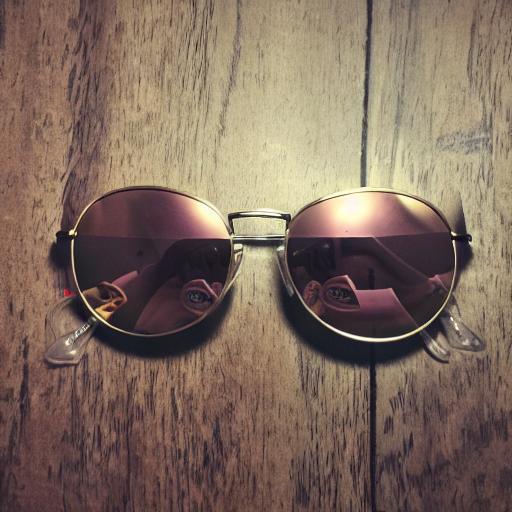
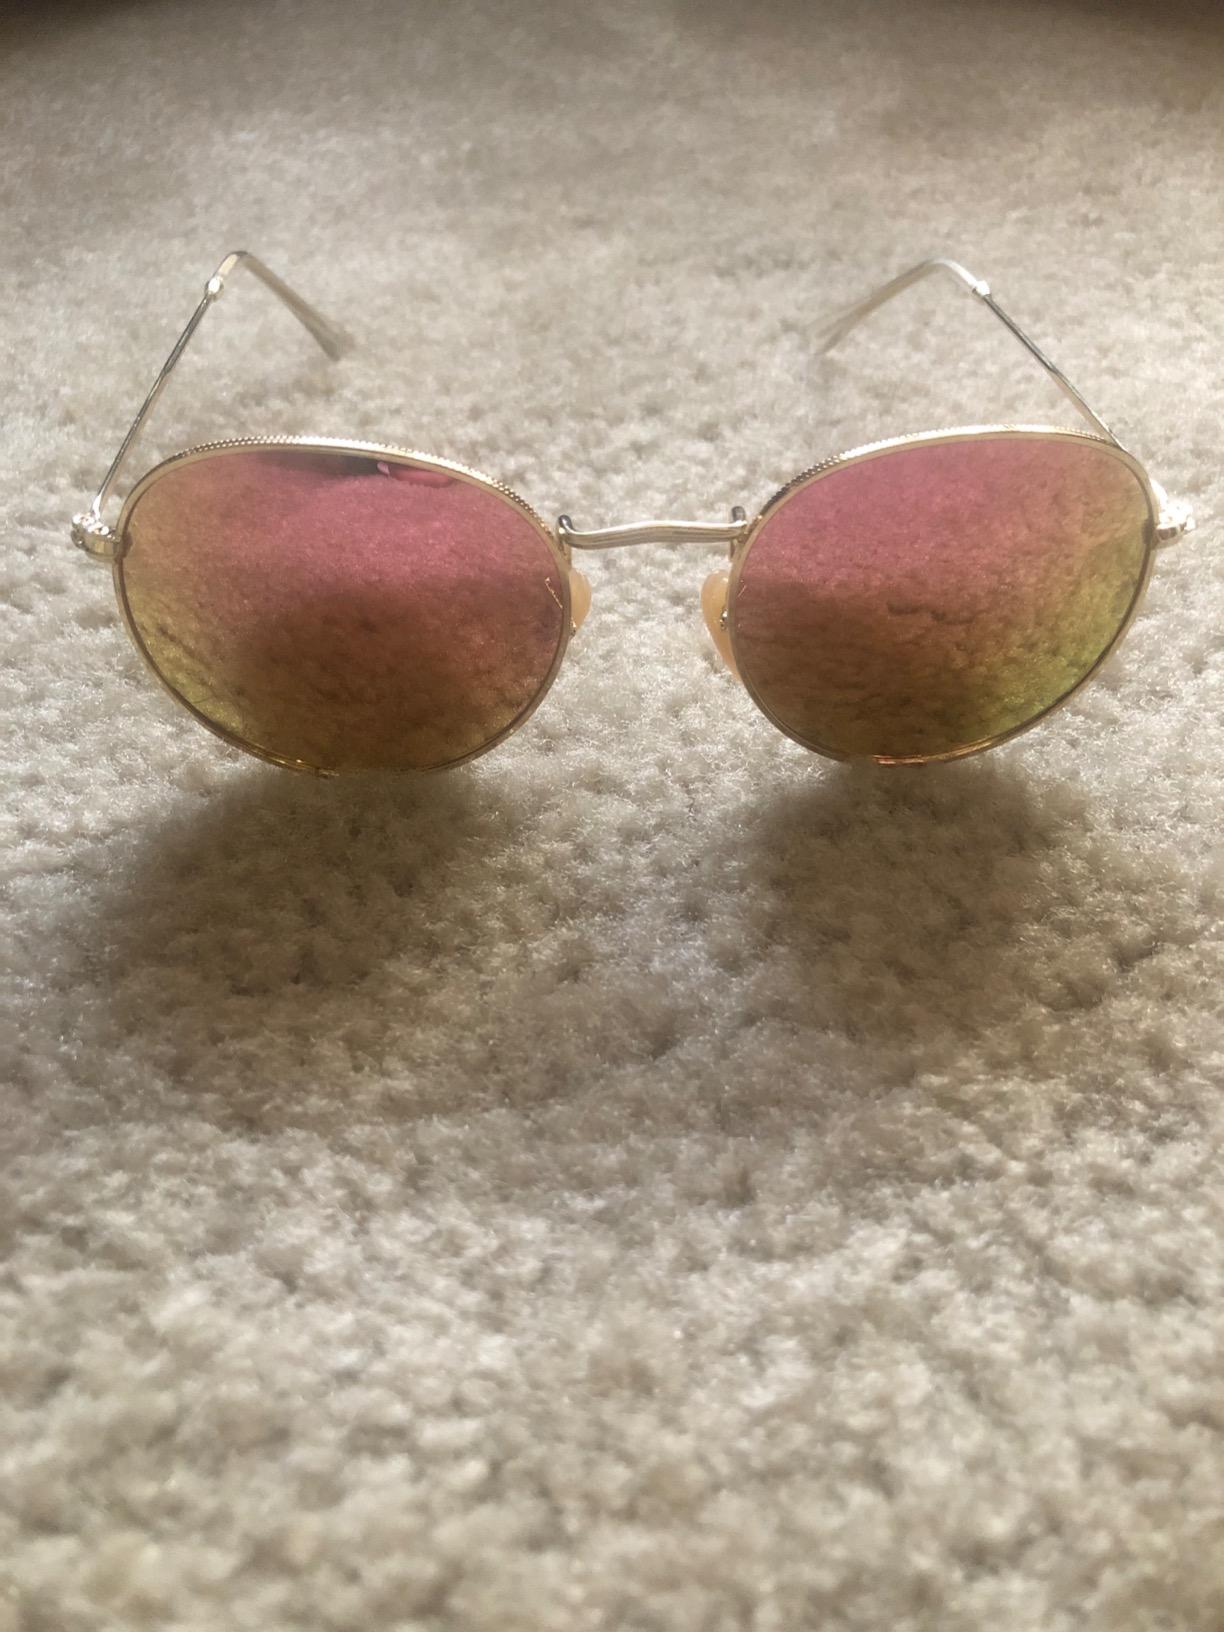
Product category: accessories_sunglasses
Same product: no